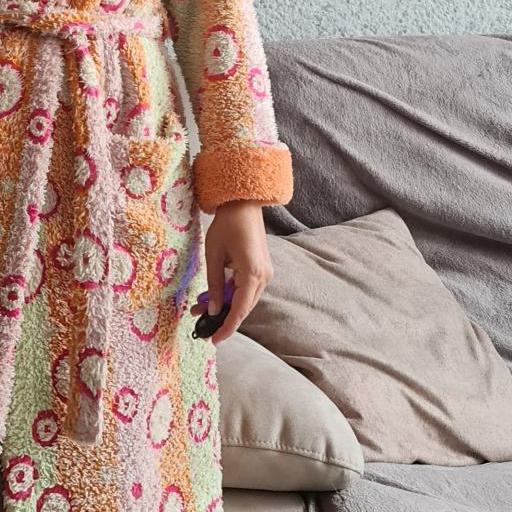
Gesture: no_gesture